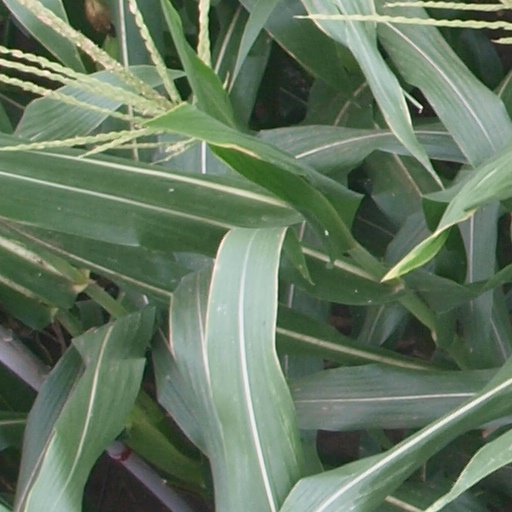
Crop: maize; corn